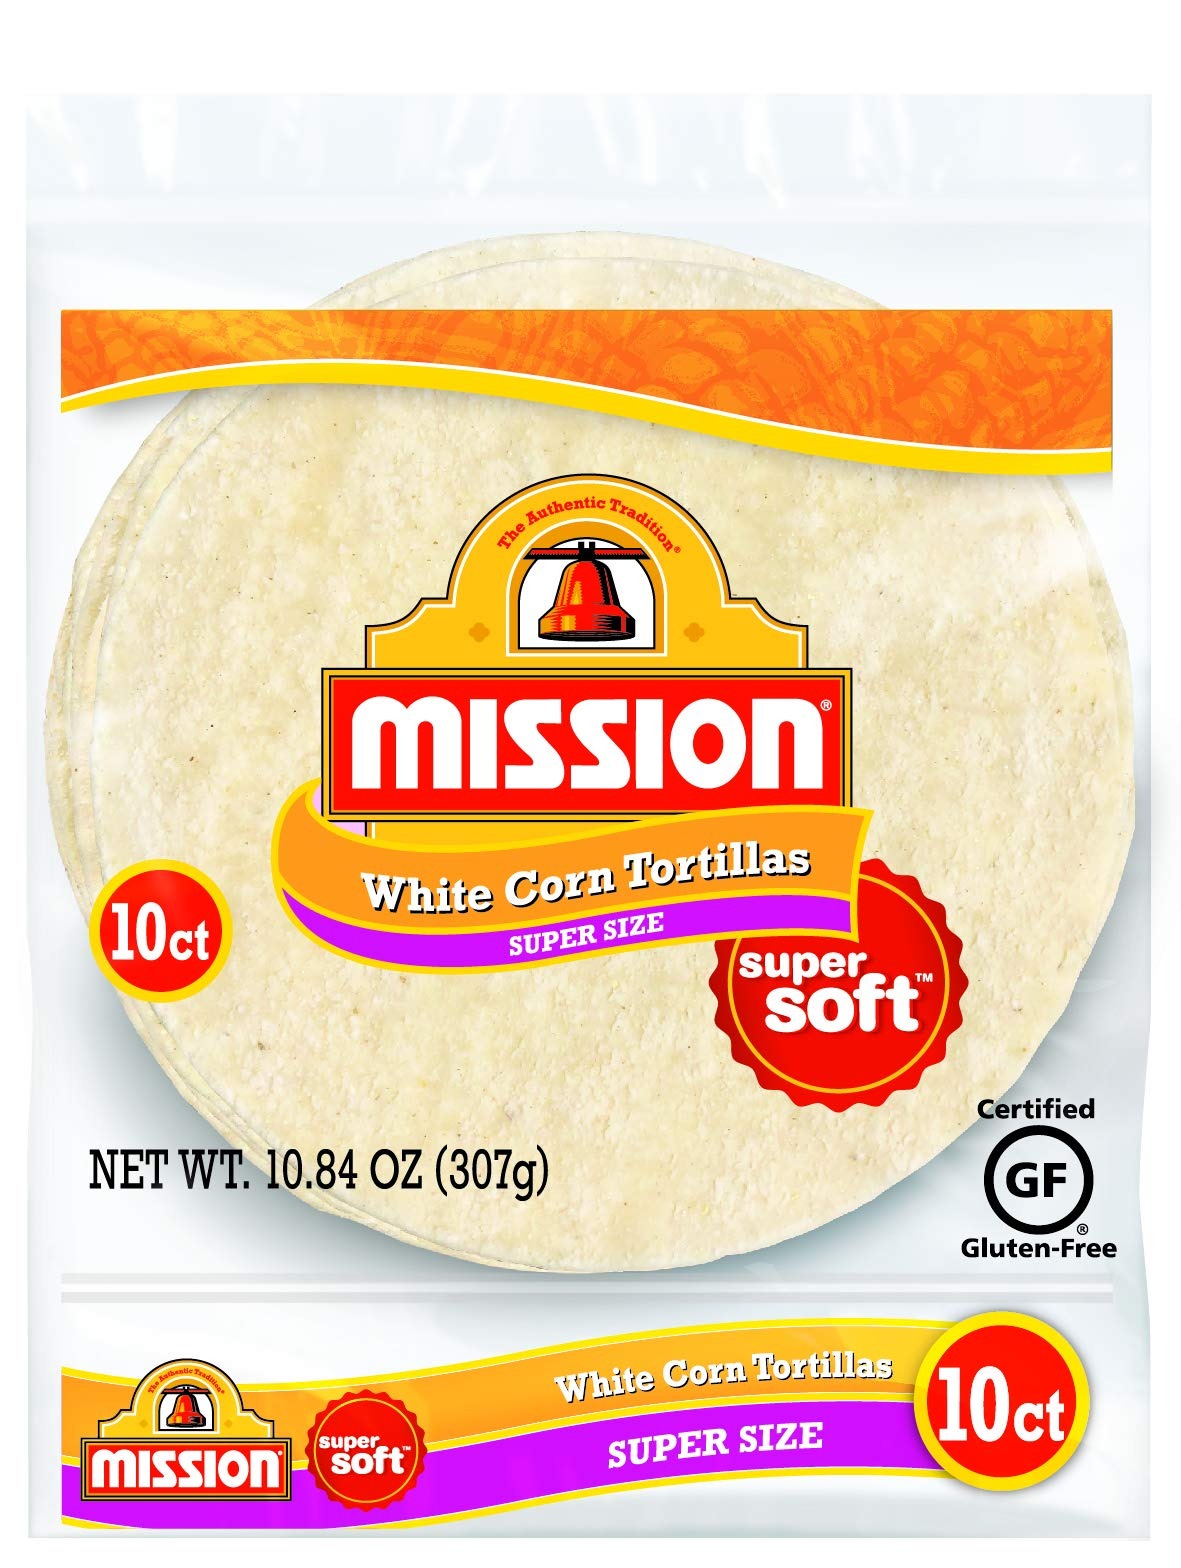
Item Name: Mission Foods Supersize White Corn Tortillas, 10 ct
Bullet Point 1: Like Homemade
Bullet Point 2: White Corn Tortillas
Bullet Point 3: Gluten Free
Value: 10.0
Unit: count

Price: 1.68